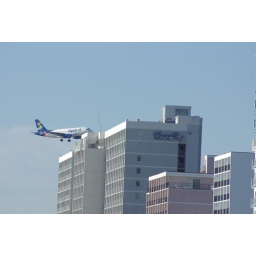
Walking the beach and looked up and saw this plane coming in and had flashbacks.